Chavagnes International College

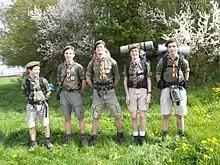
Chavagnes Scouts

The College has its own independent Scout Troop, combining the traditions of English and French Catholic scouting, following the teaching of Father Jacques Sevin SJ, the Father of European Catholic Scouting and friend of Lord Baden Powell. The College Troop takes the name 'Scouts de Chavagnes' and is affiliated to the World Federation of Independent Scouts.